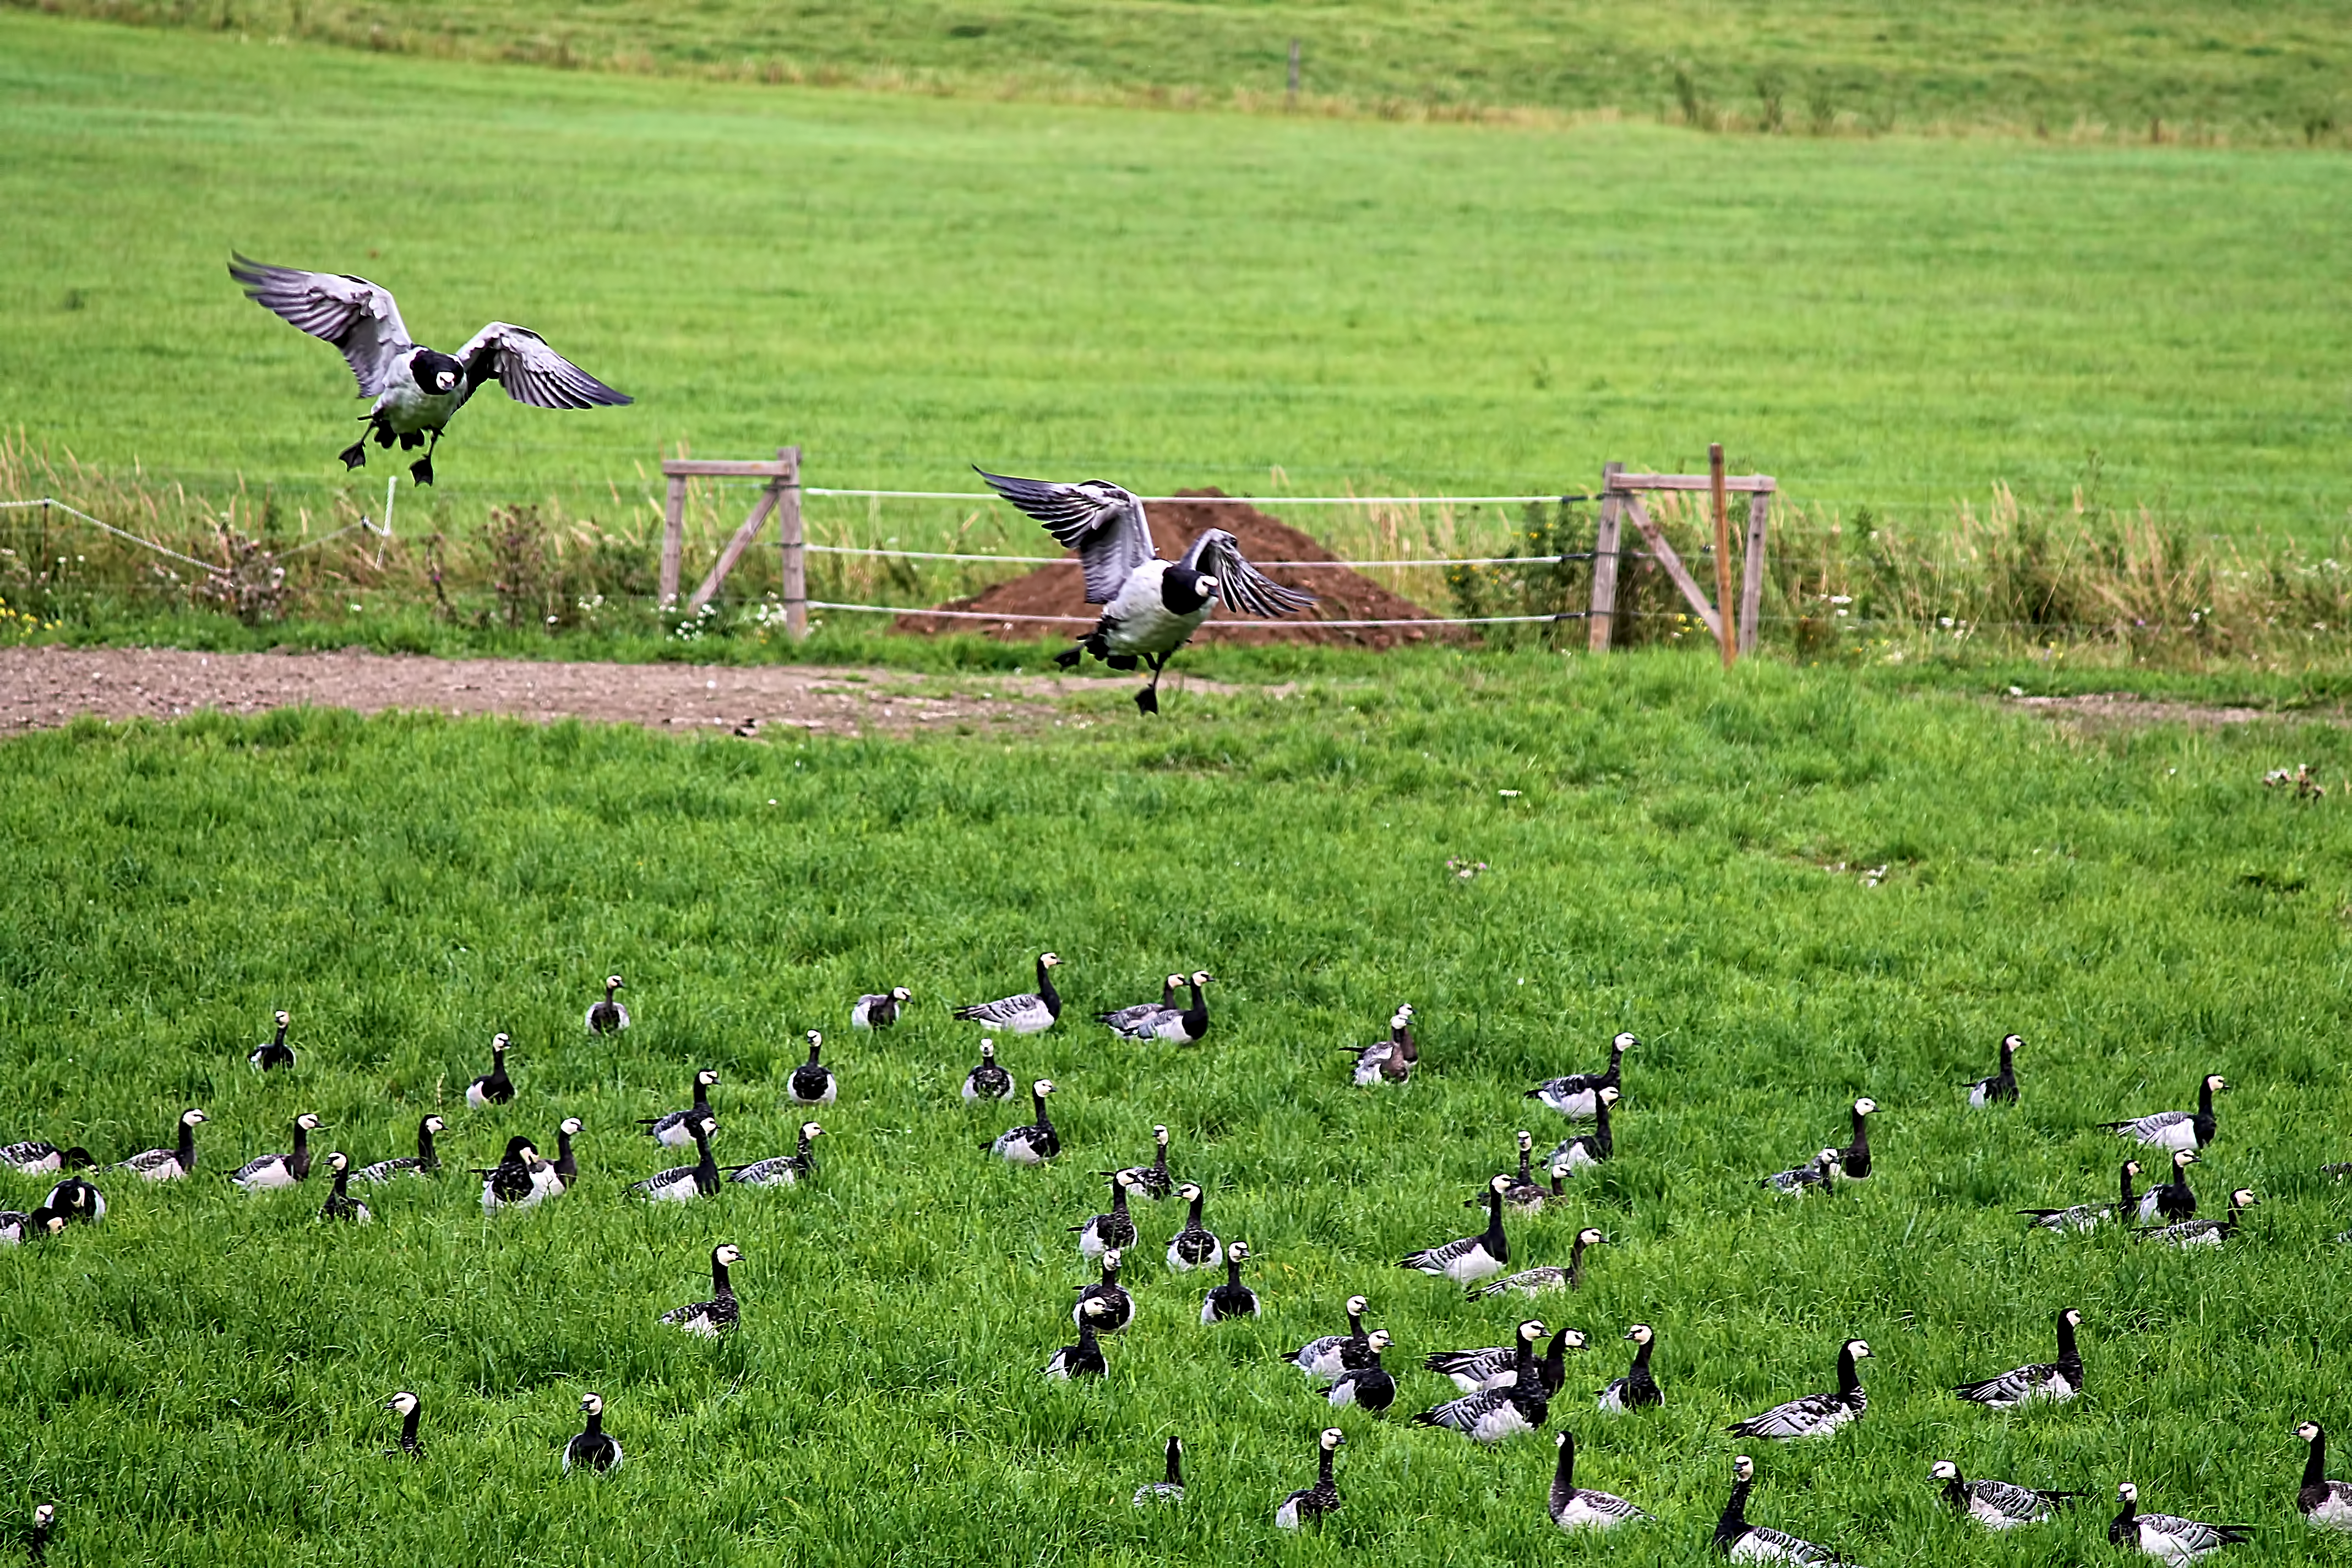
grass, field, farm, lawn, meadow, prairie, flower, wildlife, green, herd, pasture, grazing, room, agriculture, fauna, plain, wildflower, birds, grassland, animals, goose, geese, wetland, for, make, finland, helsinki, us, habitat, landing, ecosystem, viikki, barnacle, rural area, paddy field, natural environment